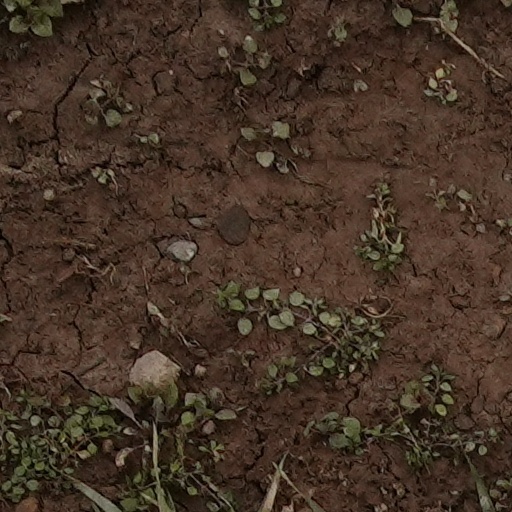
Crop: wheat